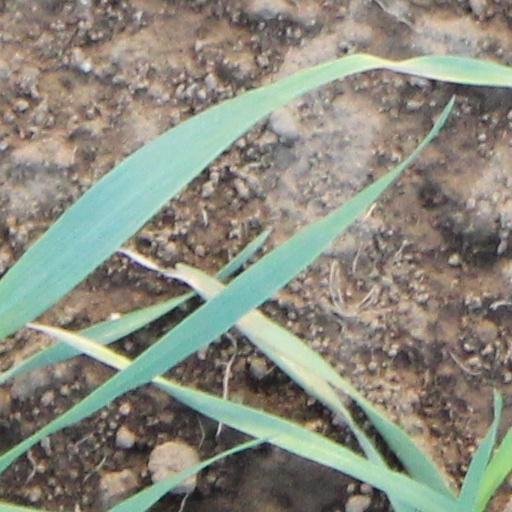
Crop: wheat